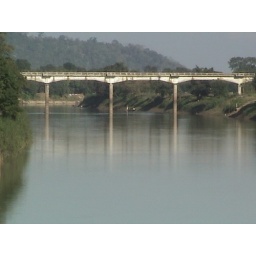
river side bridge in village